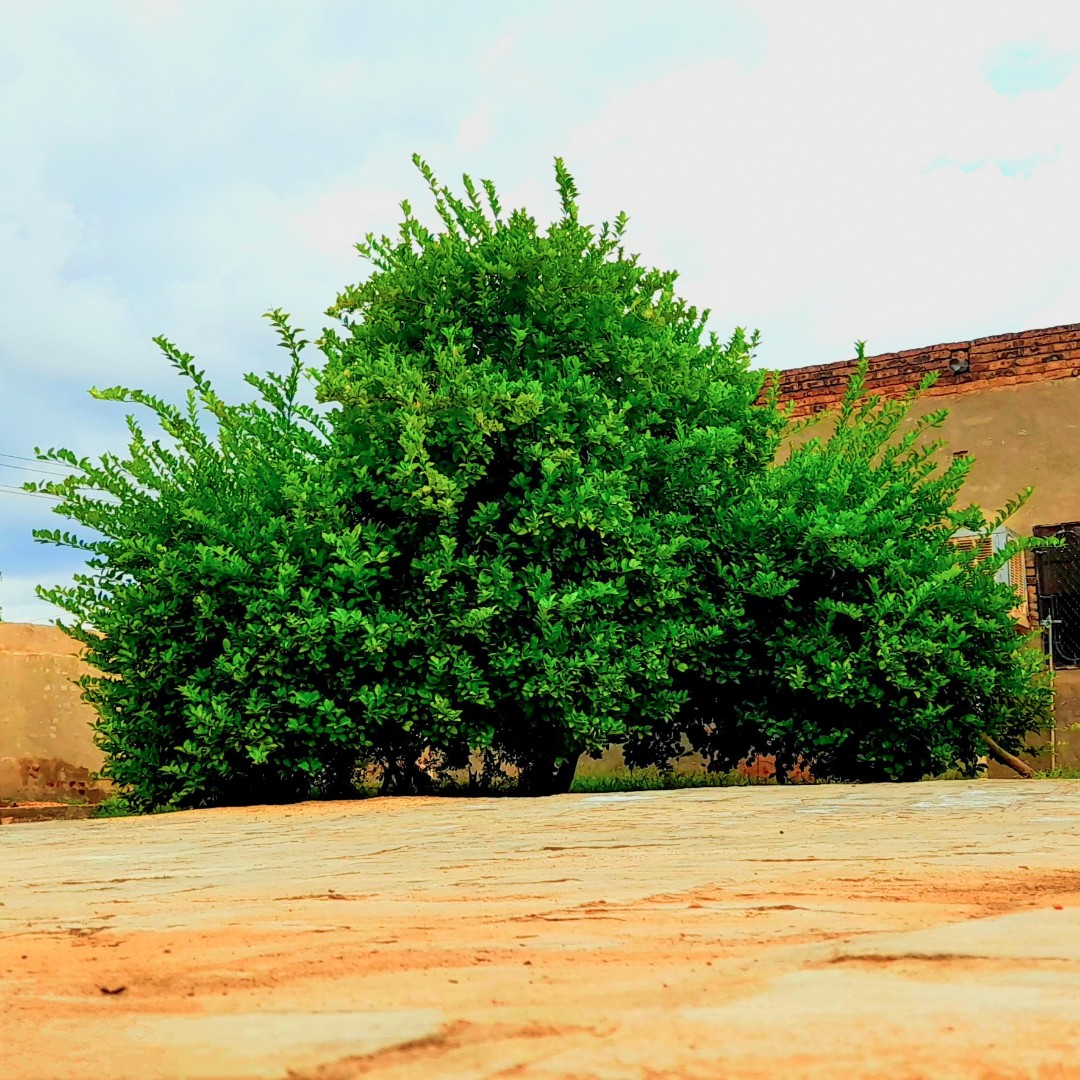
الوصف بالفصحى: شجيرة منزلية ورافة؛ يعد من المناظر المألوفة داخل المنازل التقليدية
التصنيف: Uncategorized